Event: Nepal Earthquake
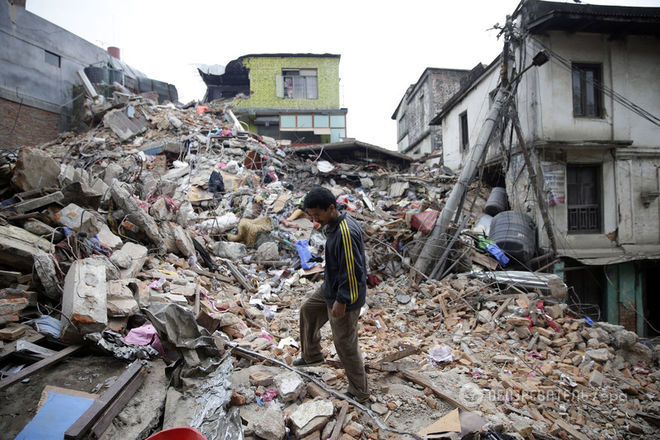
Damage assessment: damage